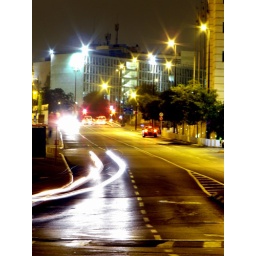
Night shots from a bridge over Begin North highway, at the Ben Gurion quarter and on Ben Zvi road